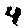
Label: 4